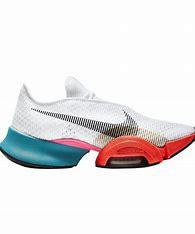
Brand: Nike
Model: Air Zoom Superrep 2